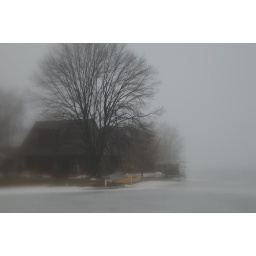
house on lake in fog